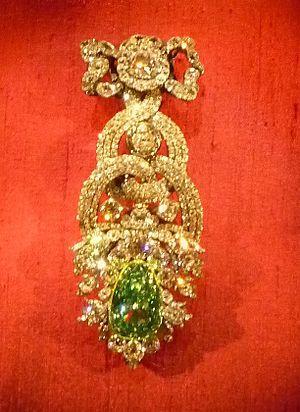
Grünes Gewölbe est le nom allemand du musée renfermant la plus importante collection de trésors en Europe, fondée en 1723 par le prince-électeur de Saxe Frédéric Auguste II, dit Auguste le Fort. Il est maintenant situé dans le château de la Résidence de Dresde en Saxe et fait partie des Collections nationales de Dresde.
Le diamant Vert de Dresde est un diamant coloré naturel surprenant qui reflète une ombre verte et pèse 40,70 carats. C'est le plus gros diamant naturellement vert qu'on ait jamais trouvé. Le nom « Vert de Dresde » a été adopté de la capitale de la Saxe où il est exposé depuis plus de 200 ans. Le diamant peut être admiré dans la Nouvelle voûte verte de Dresde en Allemagne.